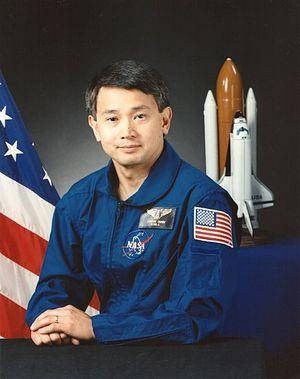
Eugene Huu-Chau Trinh dit Gene Trinh est un astronaute américain né le 14 septembre 1950 à Saïgon, au Viêt Nam.
Les Viêtnamo-Américains sont les Américains d'origine vietnamienne. Ils représentent environ la moitié de tous les Vietnamiens d'outre-mer et sont le quatrième plus grand groupe des Asio-Américains. Population résiduelle jusque dans les années 1970, la population vietnamo-américaine croît largement à la suite de la guerre du Viêt Nam, du fait de l’arrivée de nombreux réfugiés.